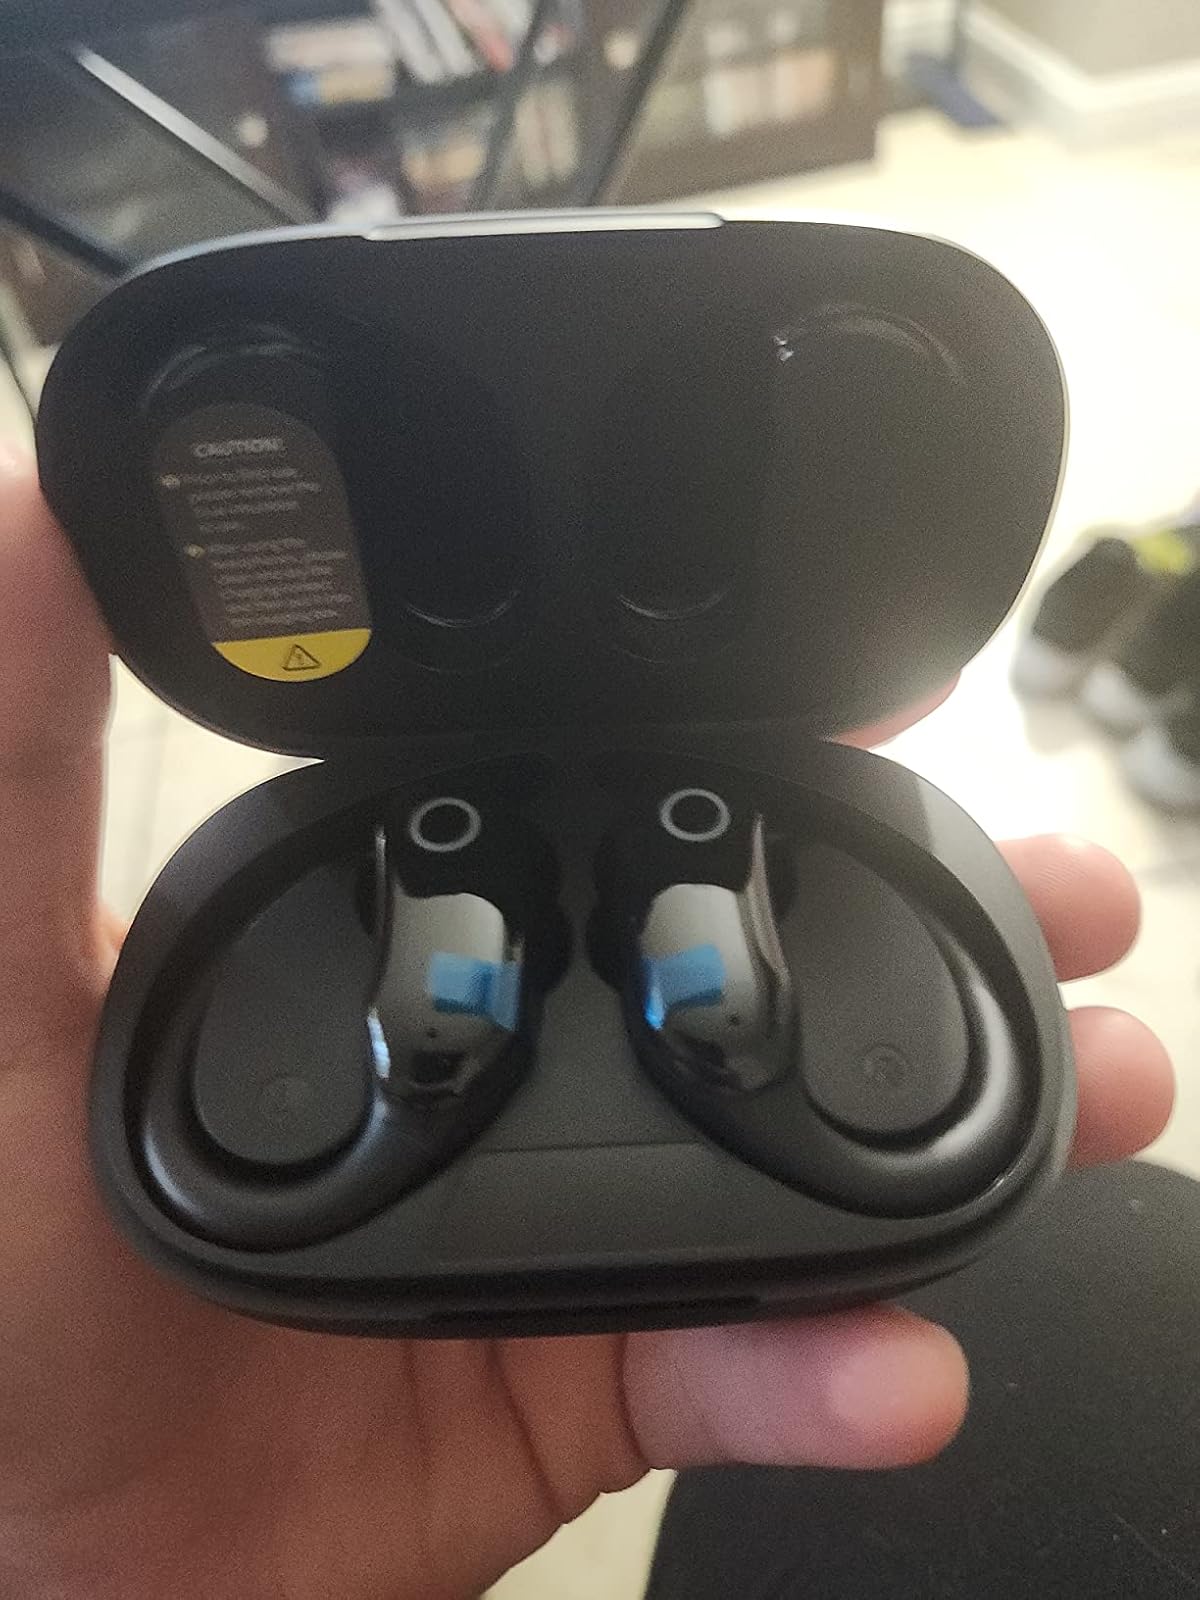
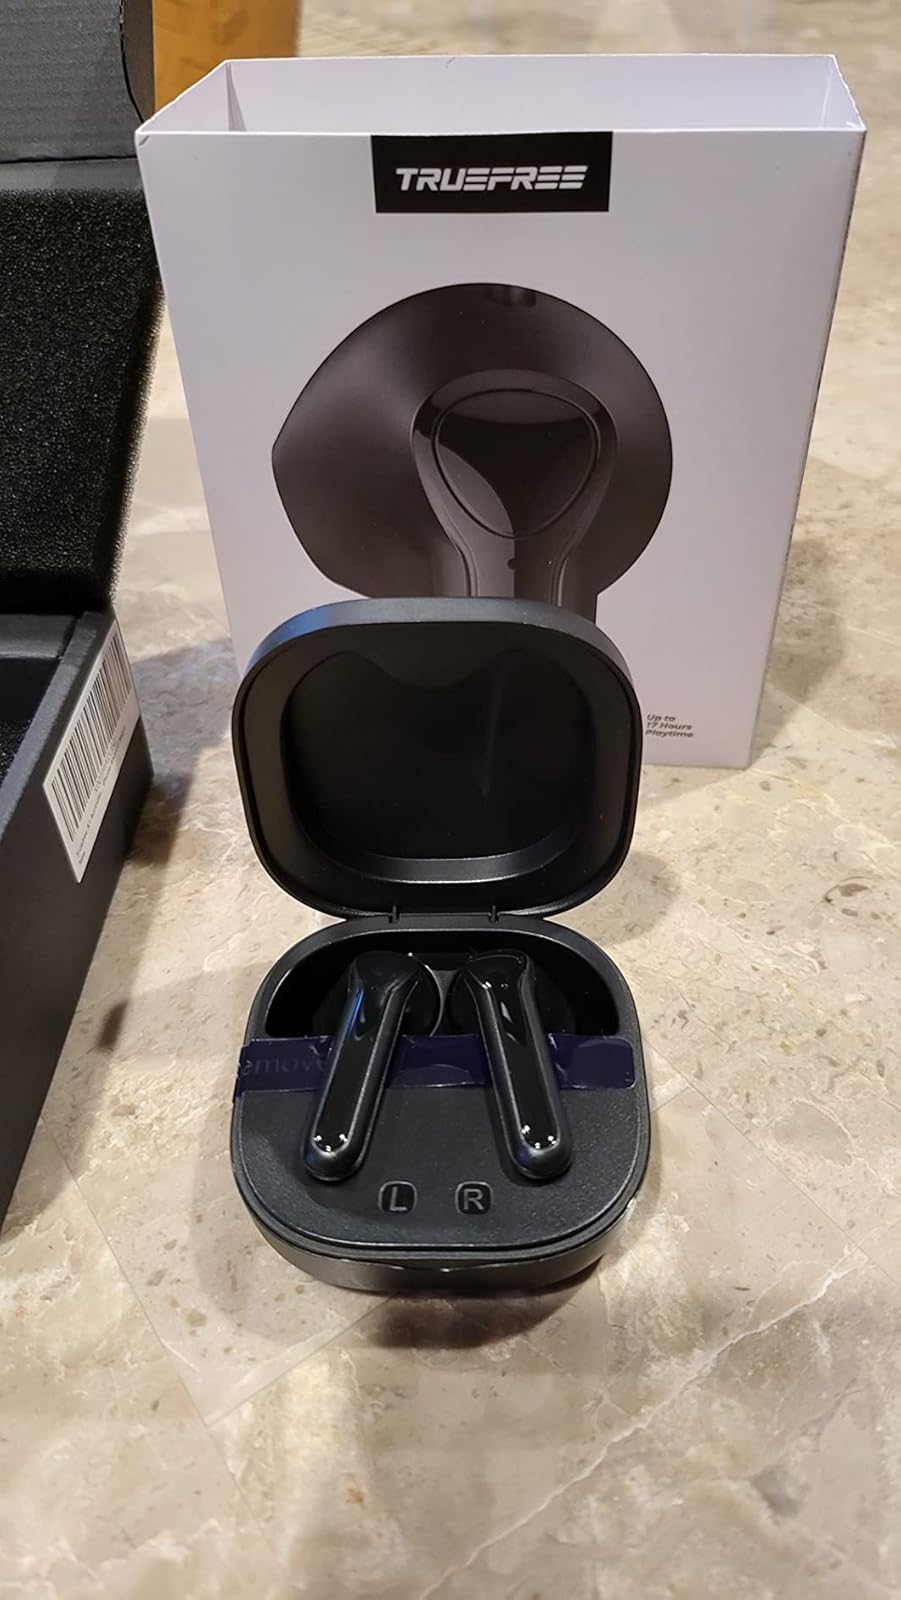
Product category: earbuds
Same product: no